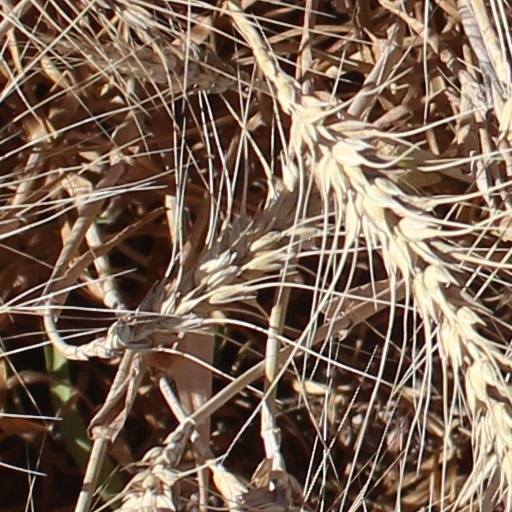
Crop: wheat